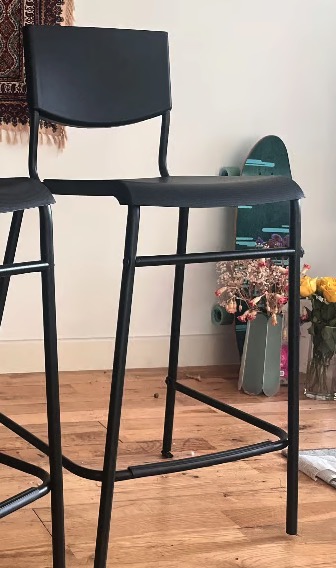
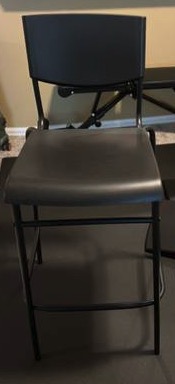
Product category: stool
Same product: yes